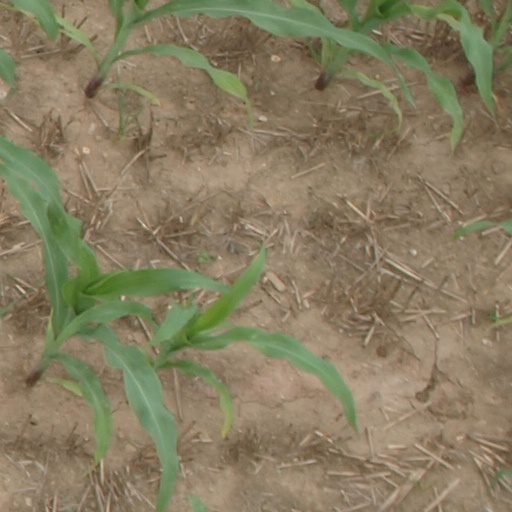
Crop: maize; corn